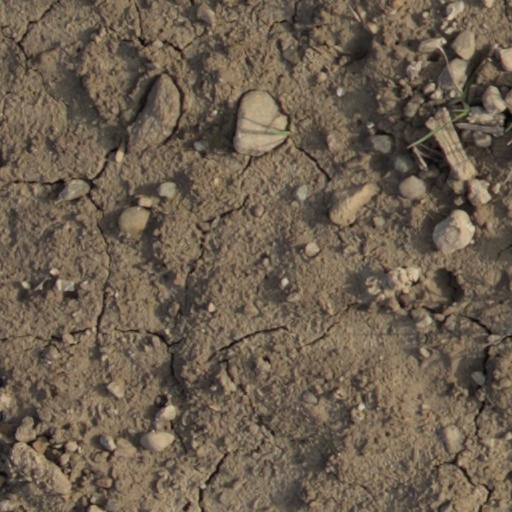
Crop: wheat